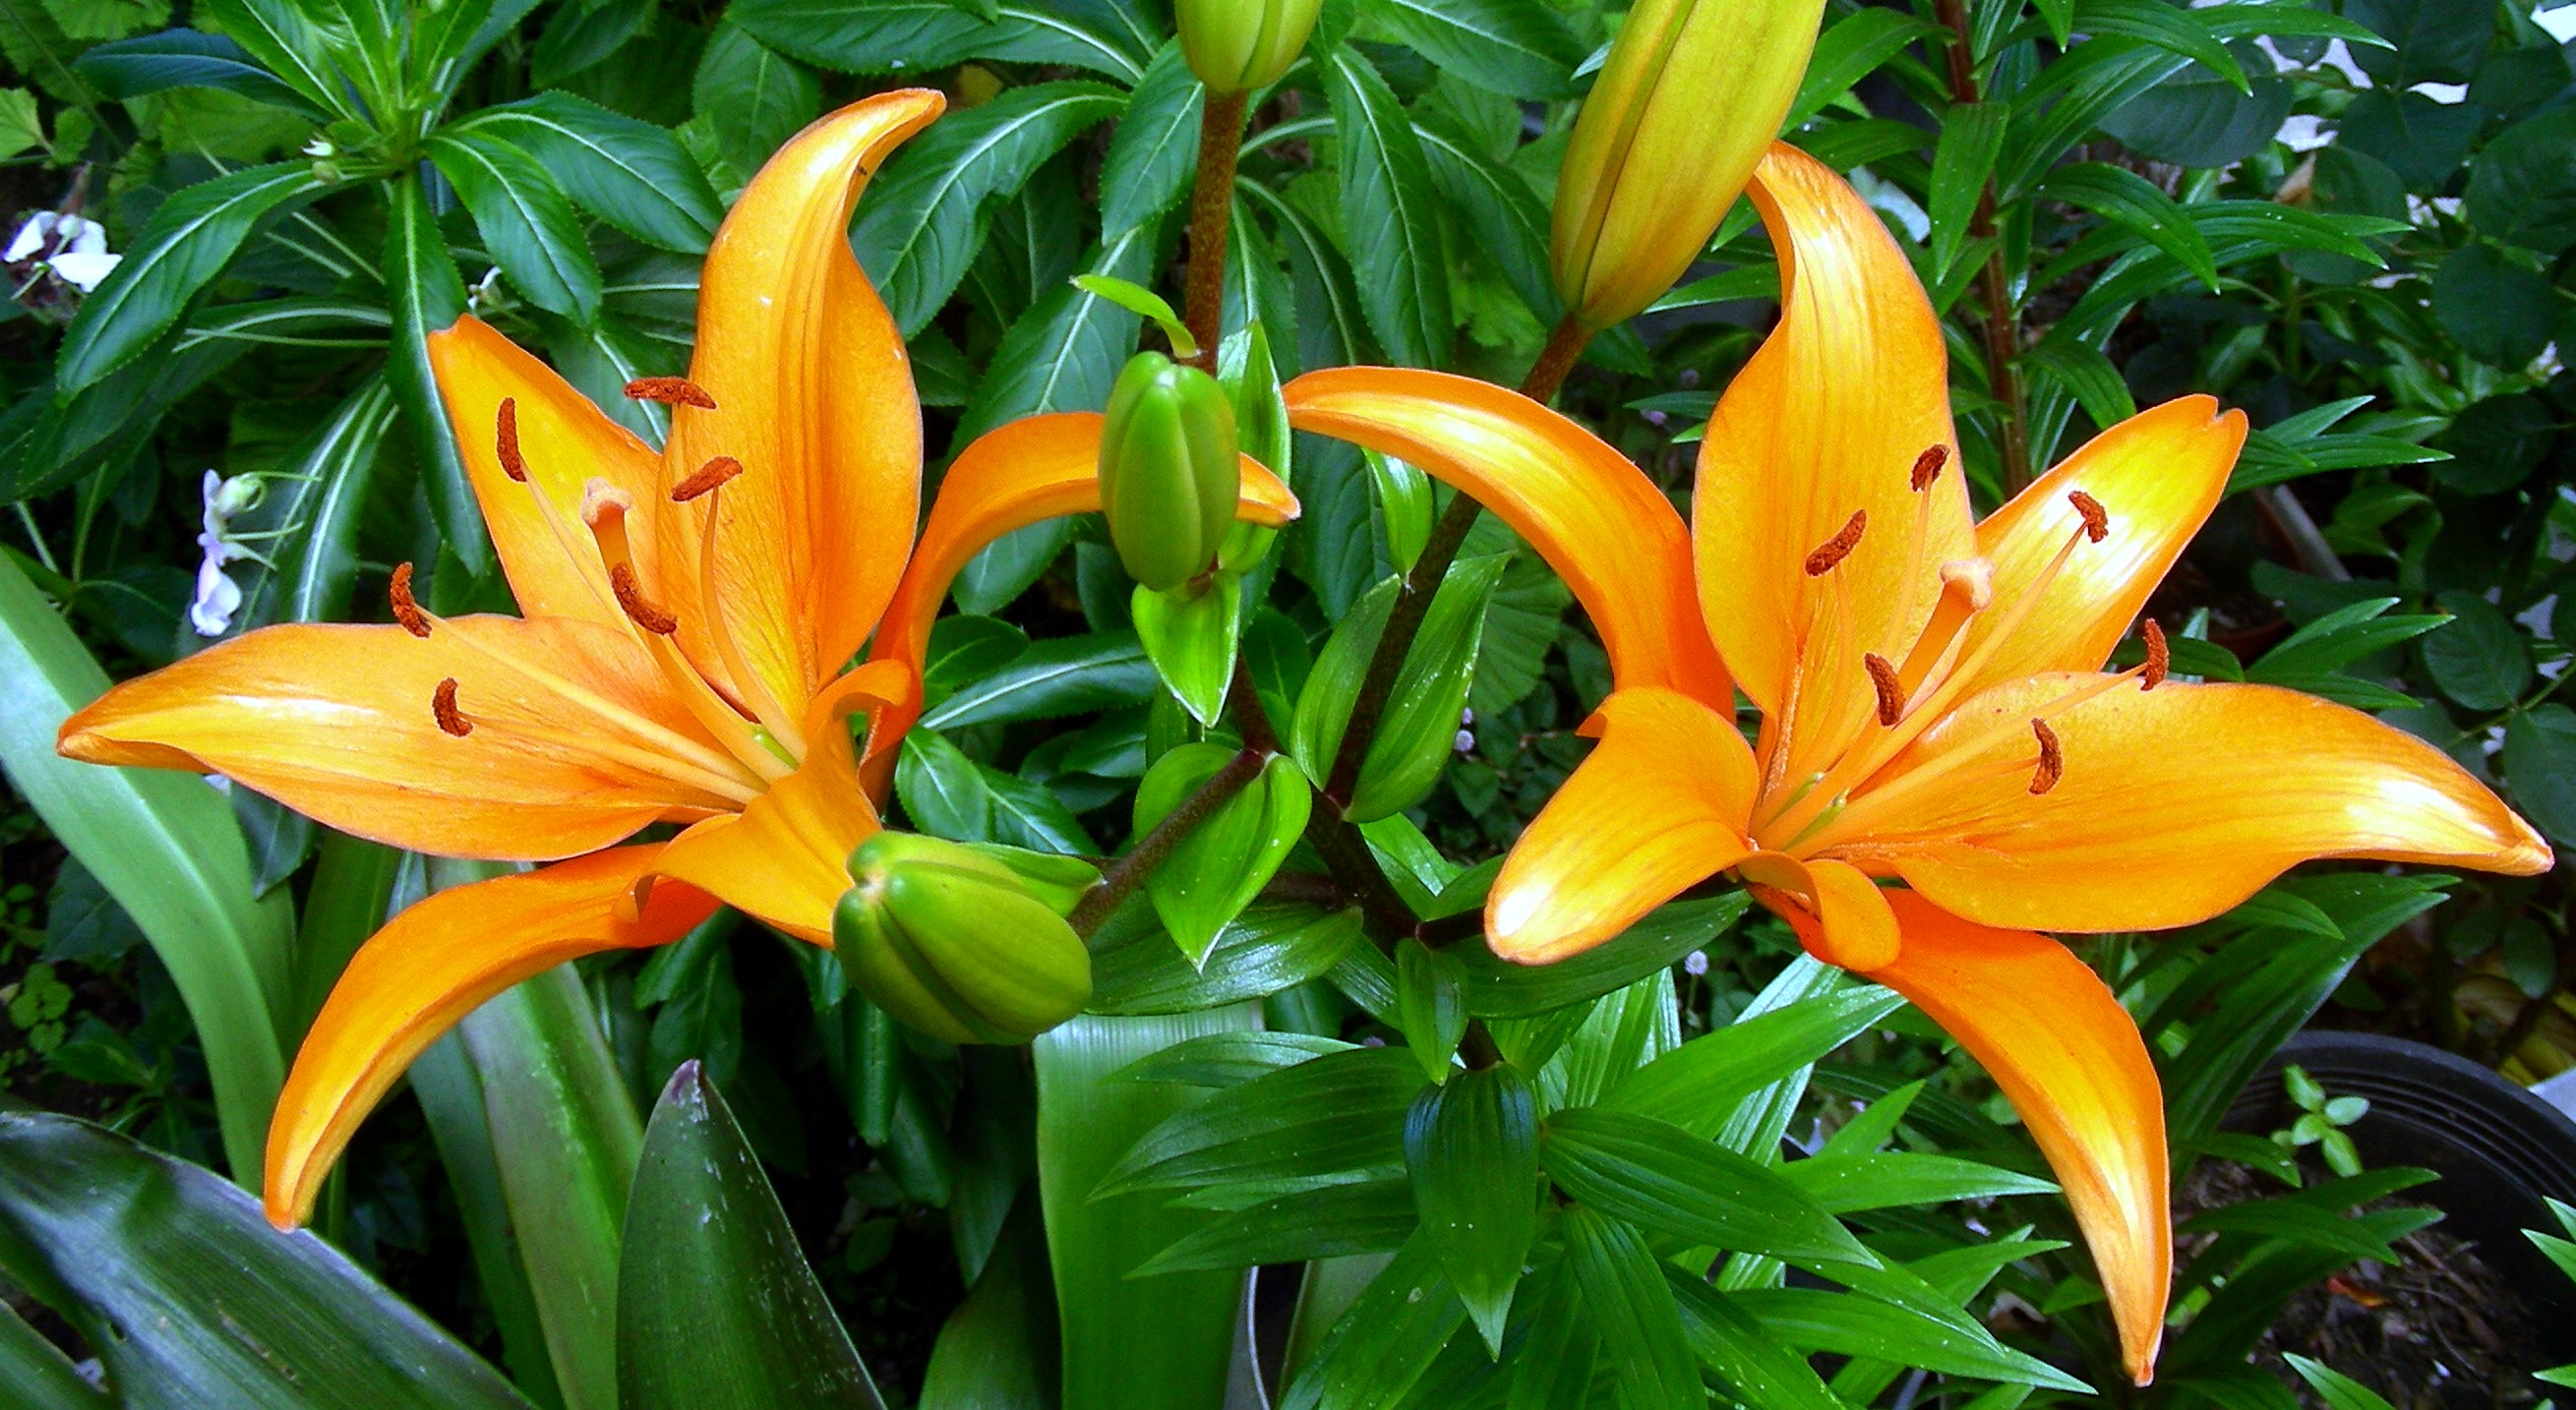
plant, flower, botany, flora, planta, flor, naturaleza, flores, natureza, natur, lily, daylily, fror, frores, flowering plant, lily family, orange lily, land plant, crown imperial